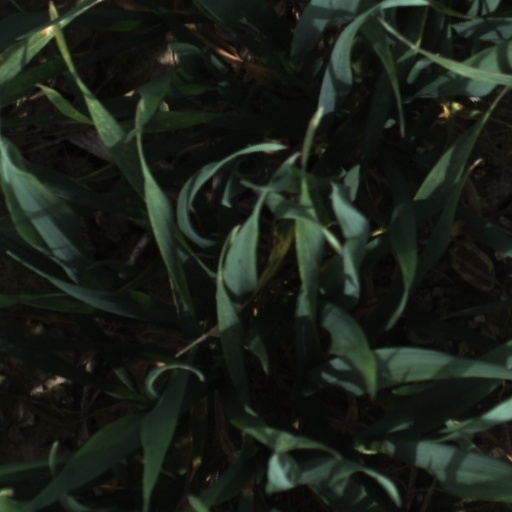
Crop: wheat